Elizabeth Gertrude Britton

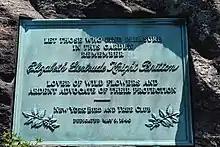
Plaque placed in honor of Elizabeth Gertrude Knight Britton on the grounds of the New York Botanical Garden.

In 1893, Britton was the only woman among the 25 scientists nominated for charter membership in the Botanical Society of America. In 1905, she was one of three bryologists appointed to the nomenclature committee that would report to the 1910 meeting of the International Botanical Congress in Brussels. In 1906, Britton was one of only nineteen women listed in the first edition of "American Men of Science". Her entry was marked with an asterisk: this "starred" listing was limited to the top 1,000 scientists in the book, as determined by the editors. Britton was starred in the five editions of the book that appeared through 1933.